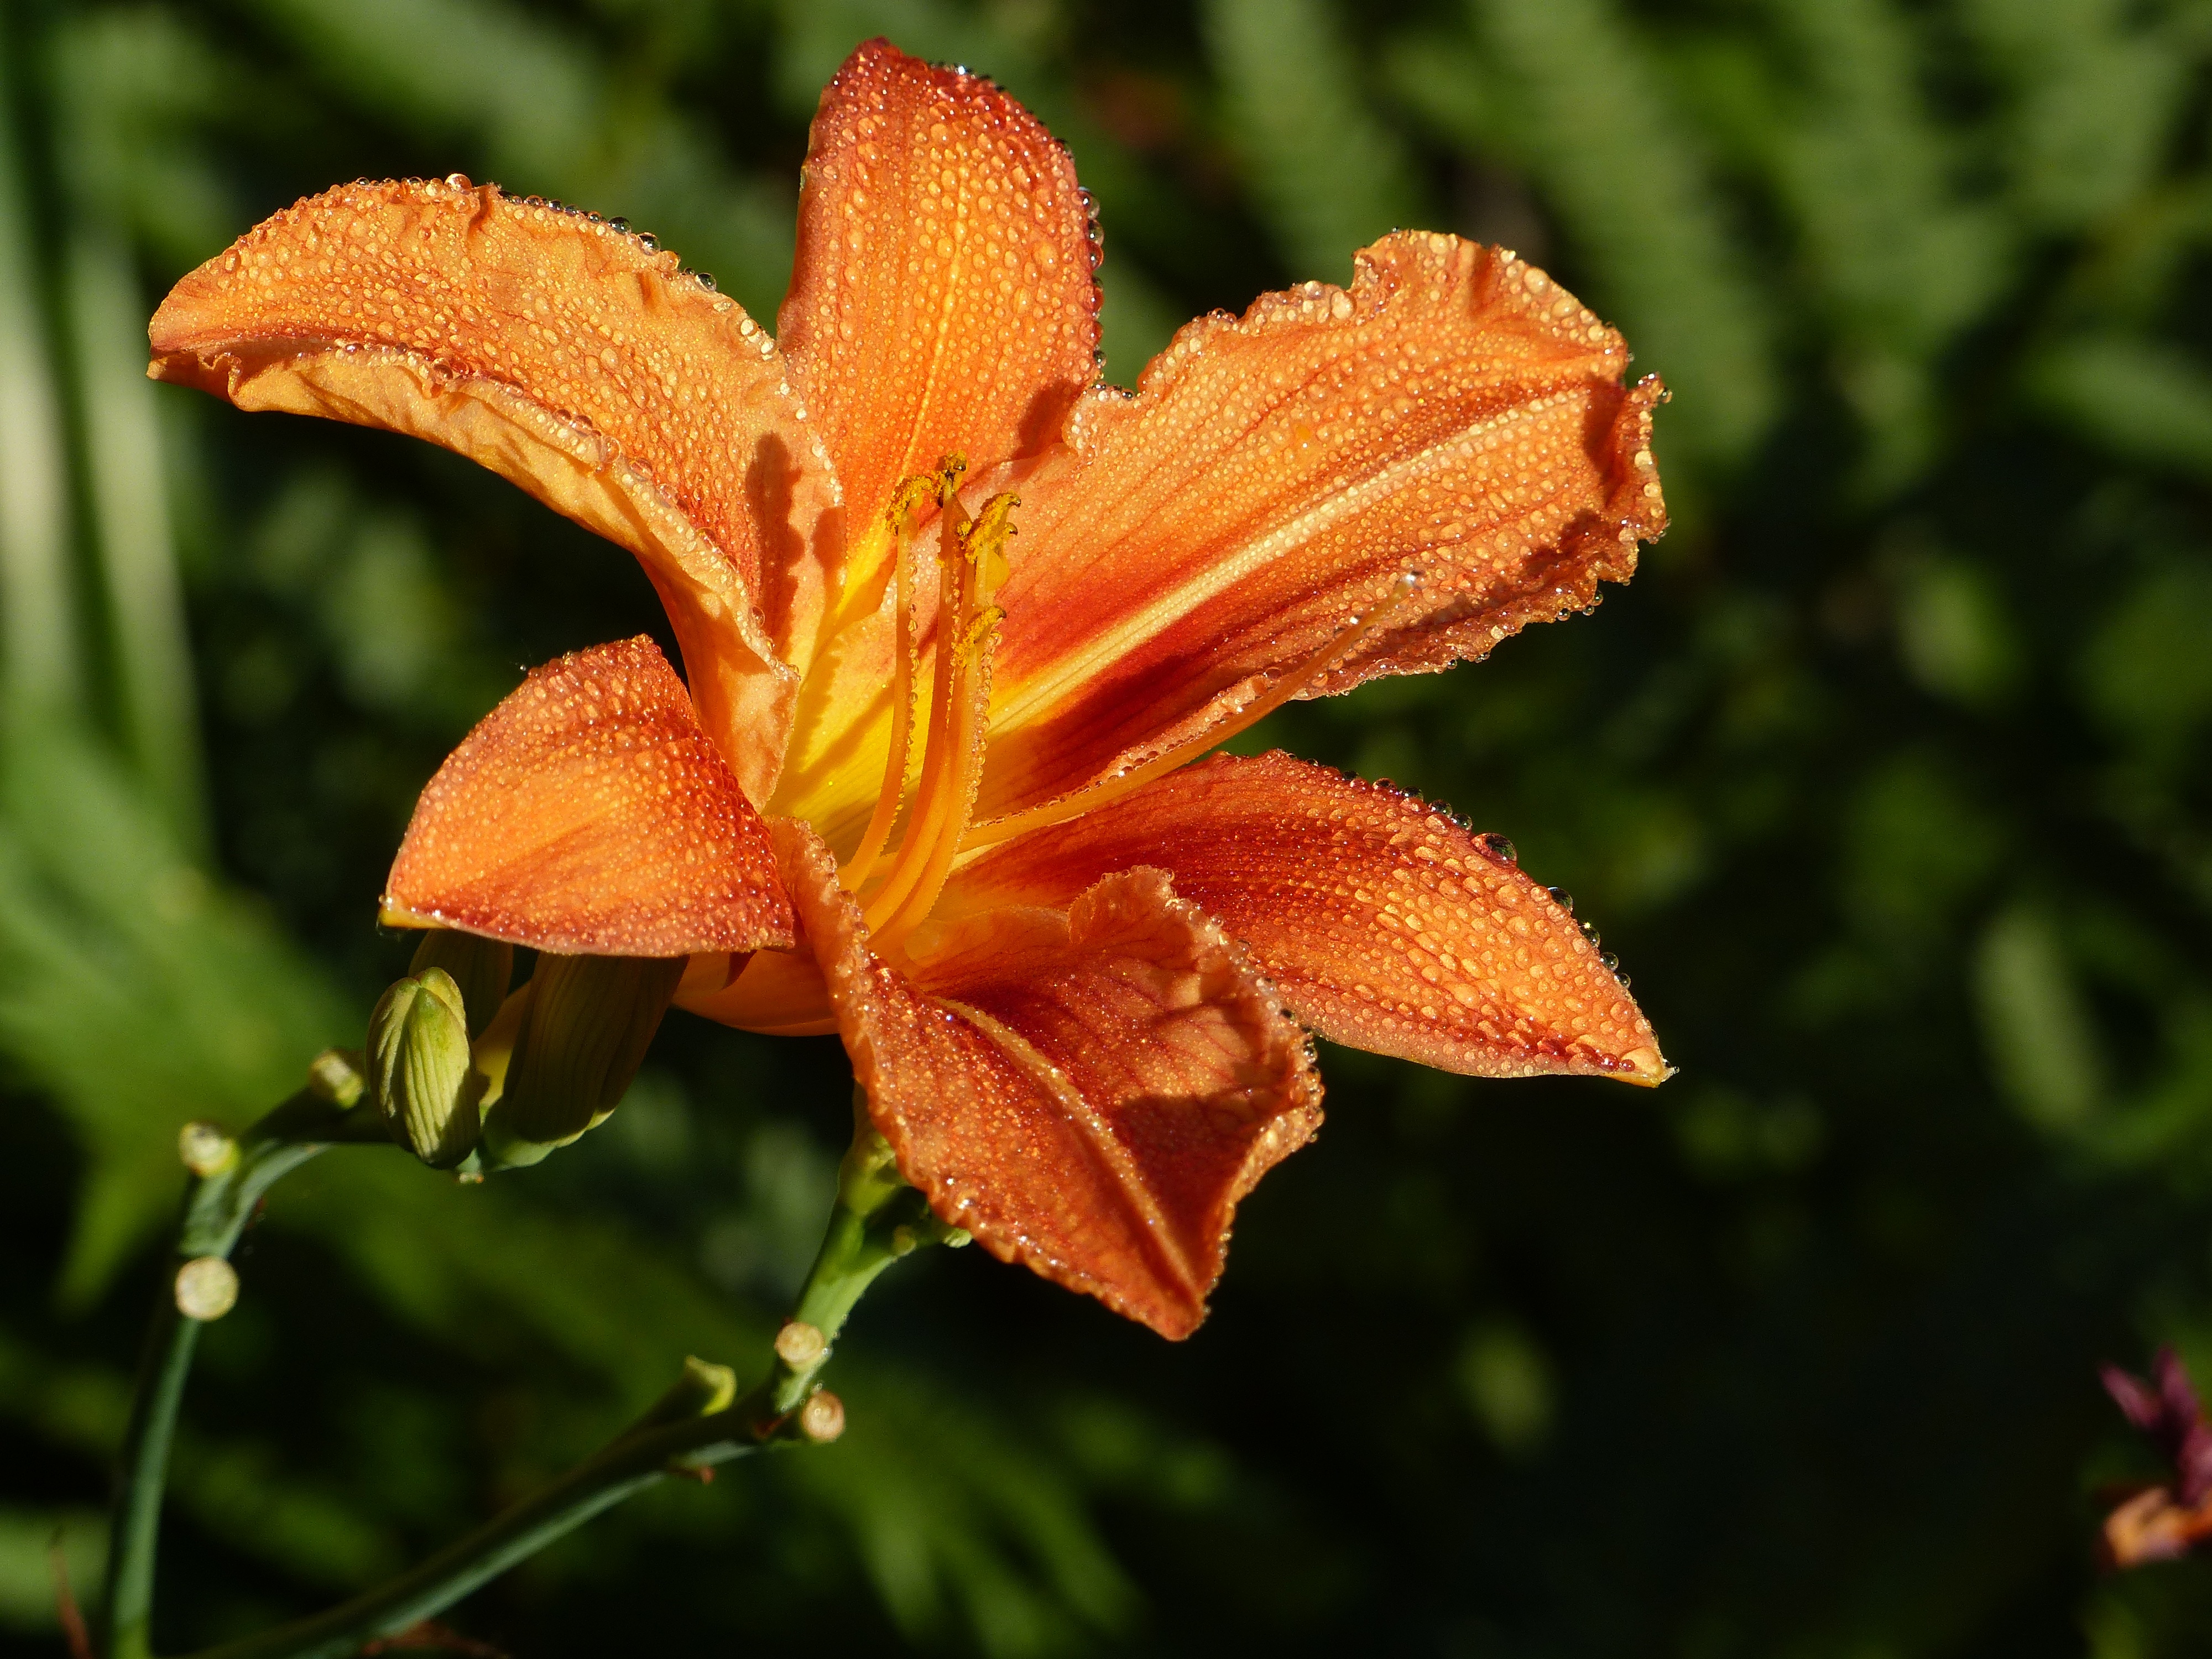
dew, plant, leaf, flower, petal, spring, autumn, botany, yellow, flora, wildflower, shrub, lily, daylily, drops of water, macro photography, flowering plant, orange lily, plant stem, land plant, canna family, lily orange